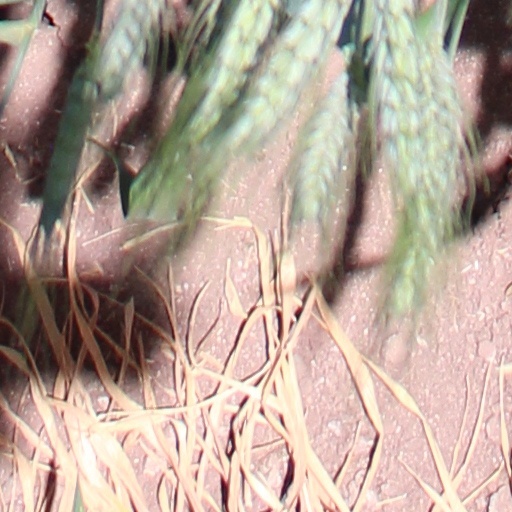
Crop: wheat